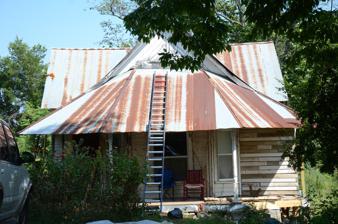
Building: Sanders-Hollabaugh House
Country: United States of America
Year built: 1903
Historic house in Arkansas, United States United States historic place Sanders-Hollabaugh House U.S. National Register of Historic Places Location in Arkansas Show map of Arkansas Location in United States Show map of the United States Location Church St., Marshall, Arkansas Coordinates 35°54′39″N 92°37′47″W / 35.91083°N 92.62972°W / 35.91083; -92.62972 Area less than one acre Built 1903 ( 1903 ) Architect Noel Watts, Garrison Watts Architectural style Prow house MPS Searcy County MPS NRHP reference No. 93000976 Added to NRHP October 4, 1993 The Sanders-Hollabaugh House is a historic house on Church Street in Marshall, Arkansas .  It is a single story wood-frame structure, built in a T shape with a shed-roof porch extending around the base of the T.  Built in 1903, it is the best local example of a prow house , in which the base of the T projects forward.  The house was built on what was then known as the Bratton Addition, a relatively new subdivision in the city, and has long been owned by the Hollabaugh family. The house was listed on the National Register of Historic Places in 1993. See also National Register of Historic Places listings in Searcy County, Arkansas References